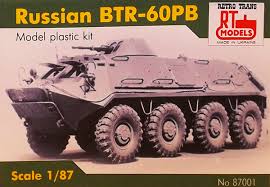
Label: BTR